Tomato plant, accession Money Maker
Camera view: horizontal (90 deg, fisheye); turntable rotation: 300 degrees
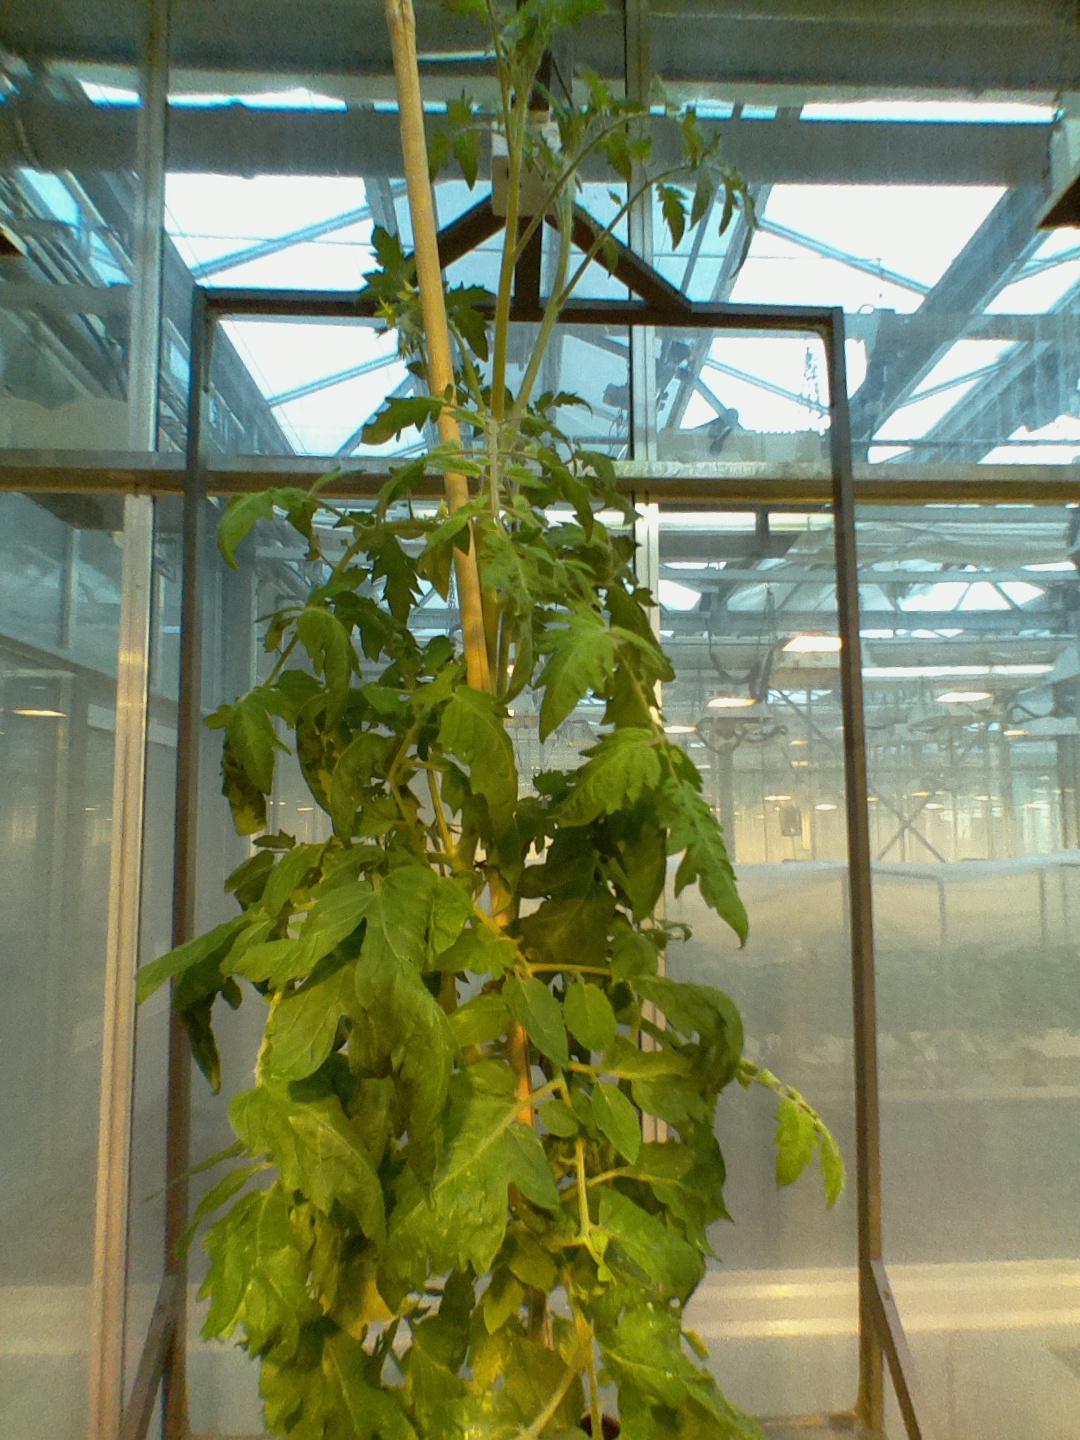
BBCH growth stage 70: Fruits at the main stem or branches visibles